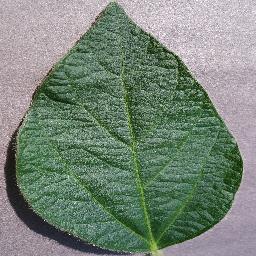
Label: Soybean___healthy